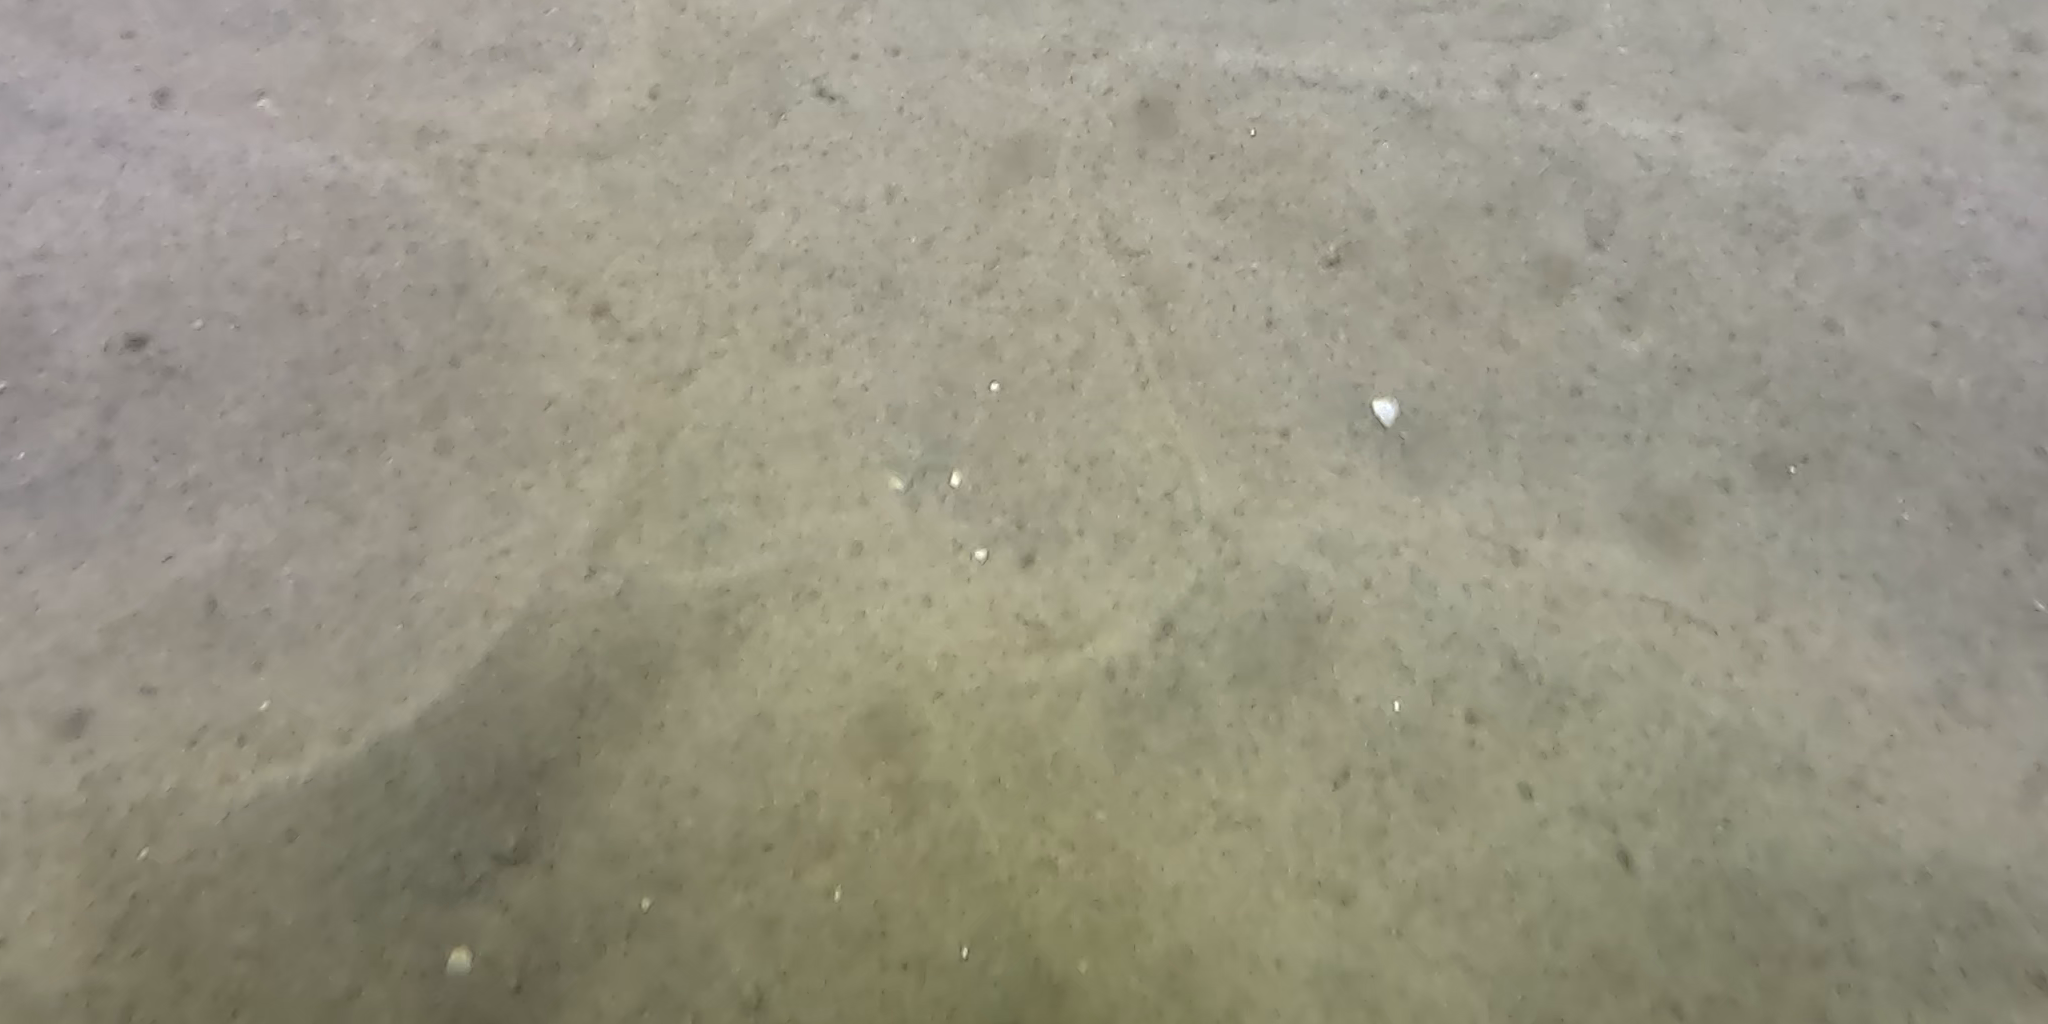
Seabed habitat: sand